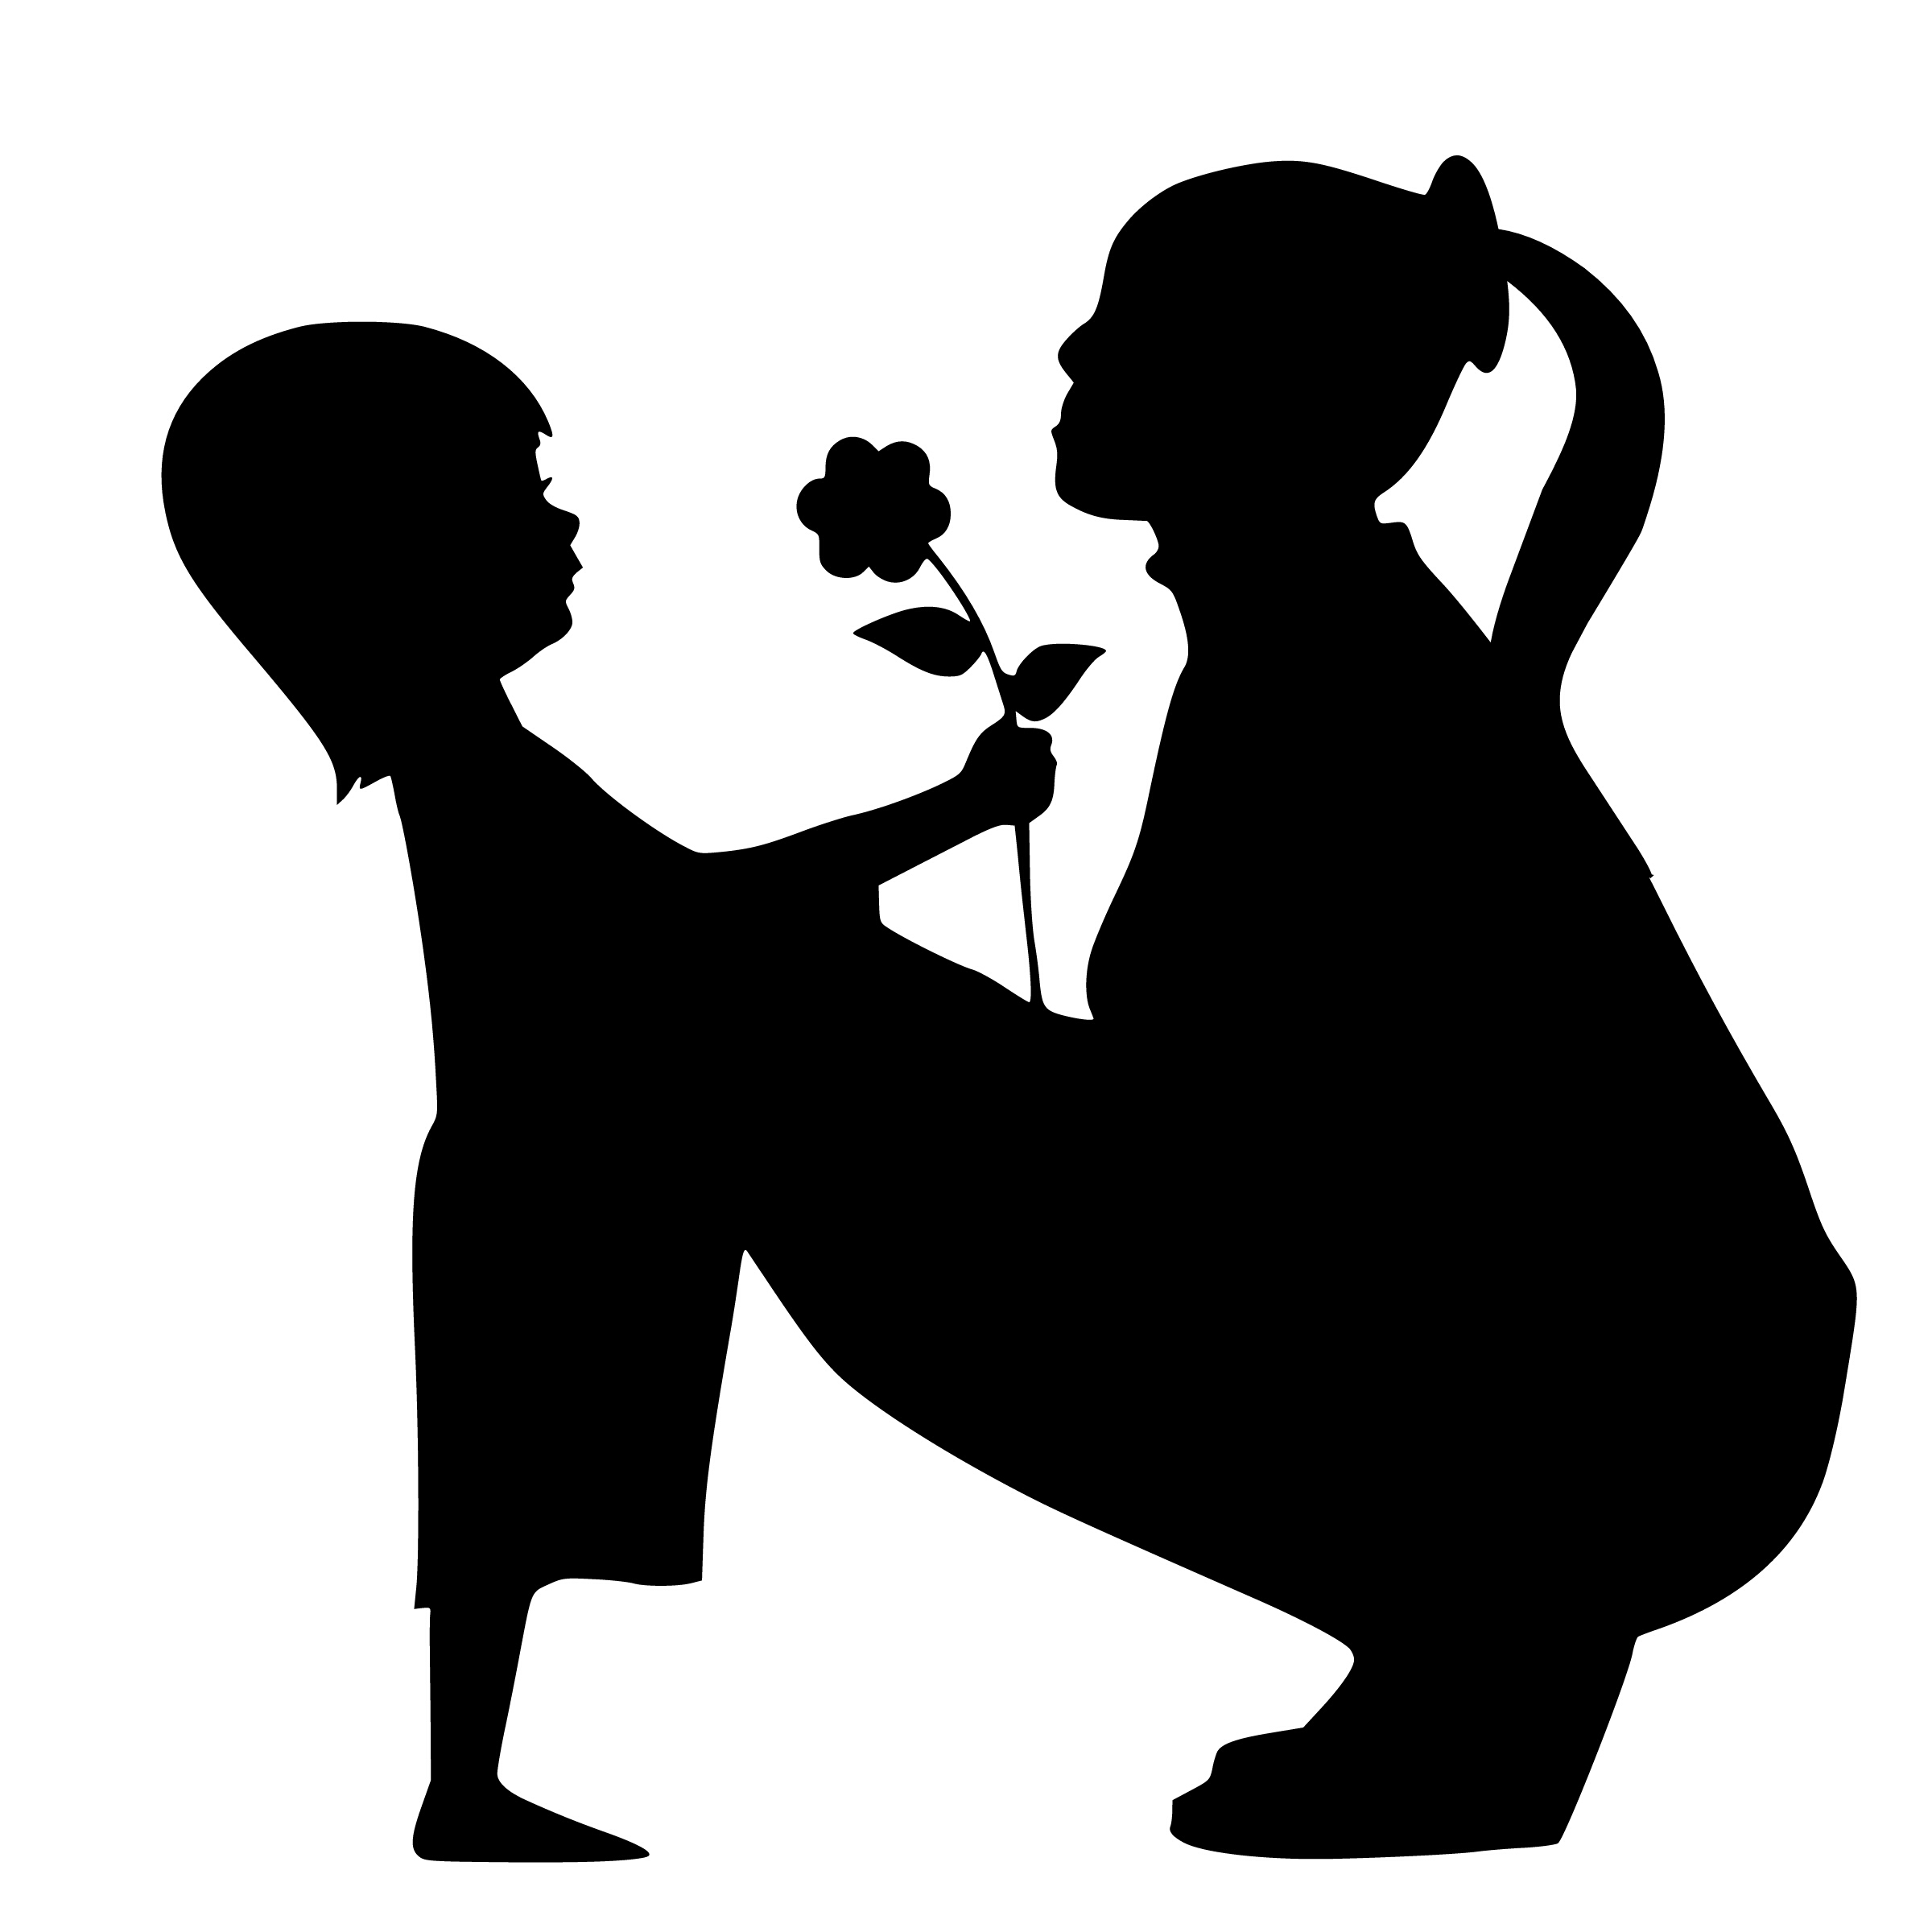
silhouette, adoption, diverse family, child, mother day, day, diverse, family, female, fun, gift, flower, little, love, mother, nature parents, park, people, picnic, together, woman, young, black and white, human behavior, joint, male, standing, clip art, line, communication, monochrome, graphics, conversation, monochrome photography